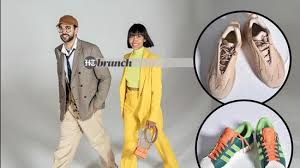
Label: Sneaker